Elizabethton, Tennessee

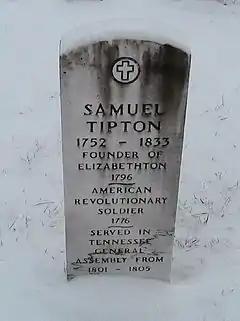
Gravestone of Samuel Tipton, "Founder of Elizabethton", located at the Green Hill Cemetery (West Mill Street). Tipton donated the land for the town that would initially be known as Tiptonville within the State of Franklin, and later as Elizabethton after Tennessee was admitted into the United States of America.

Carter County was previously named "Wayne County" while briefly within the defeated State of Franklin (along with present-day Johnson County, Tennessee, 1784–88). Samuel Tipton (1752−1833), a son of frontiersman and later State of Franklin independence opponent Colonel John Tipton, had deeded the land on which the town Tiptonville was established on the banks of the Doe River near its confluence with the Watauga River then within Wayne County.